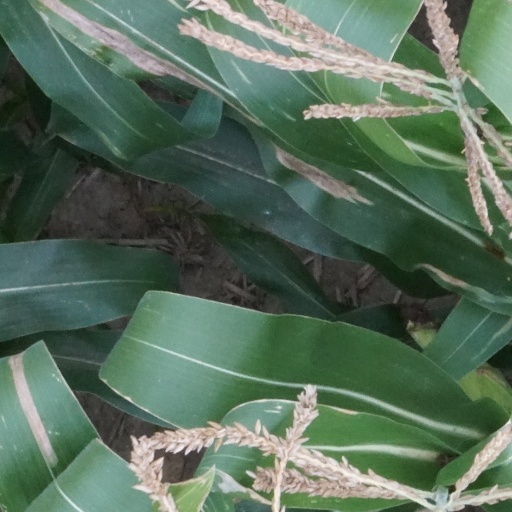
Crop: maize; corn